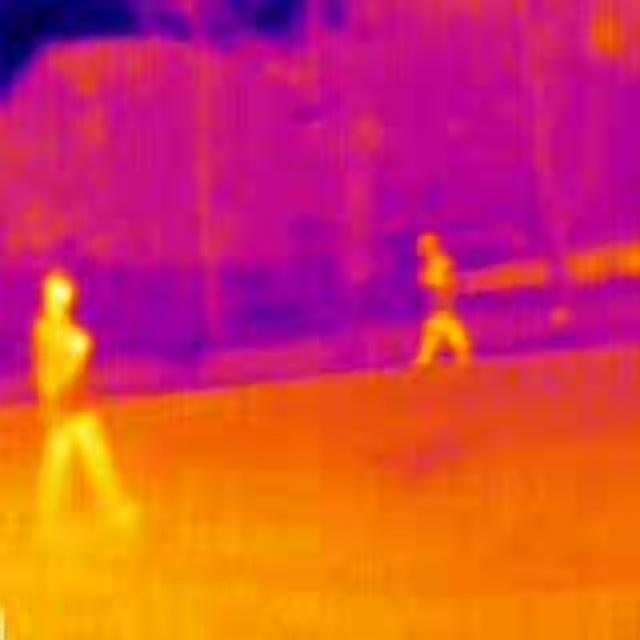
Detected objects:
label: person
label: person